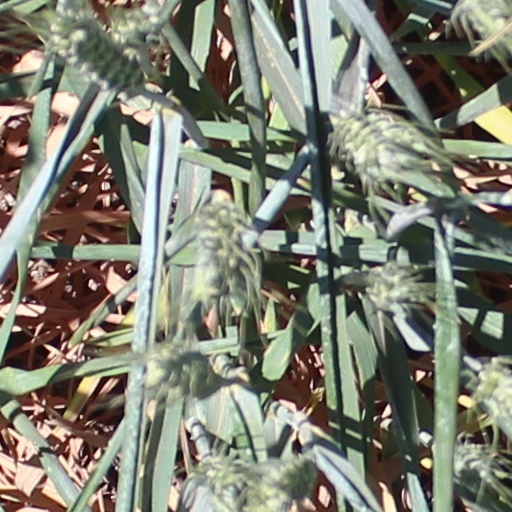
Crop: wheat